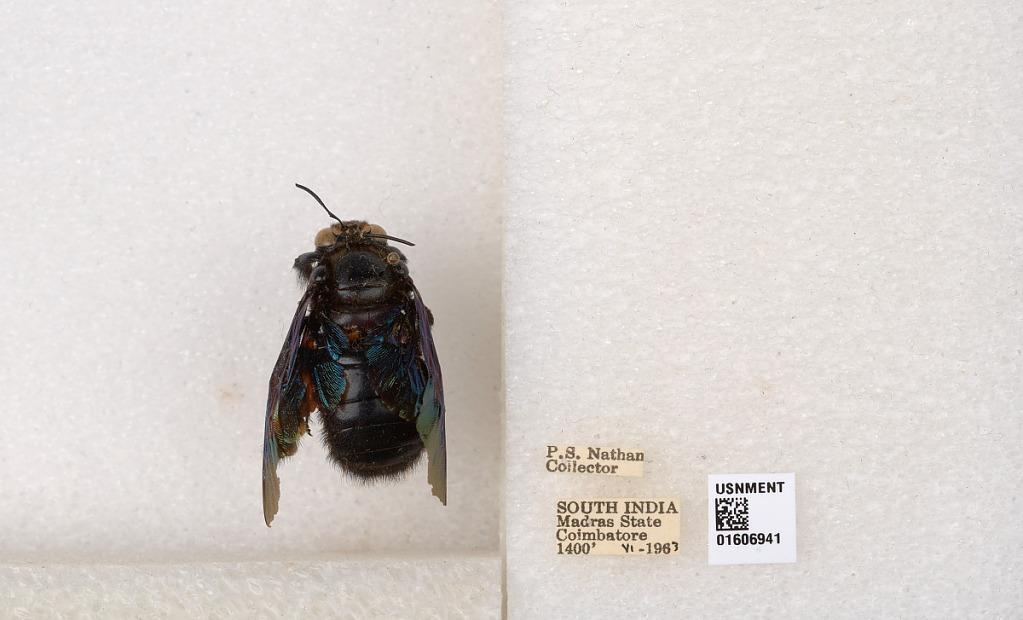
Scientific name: Xylocopa (Biluna) auripennis auripennis Lepeletier
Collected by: P. Nathan
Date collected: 1963-6-1
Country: India
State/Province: Tamil Nadu
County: Coimbatore
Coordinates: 10.9955, 76.9034